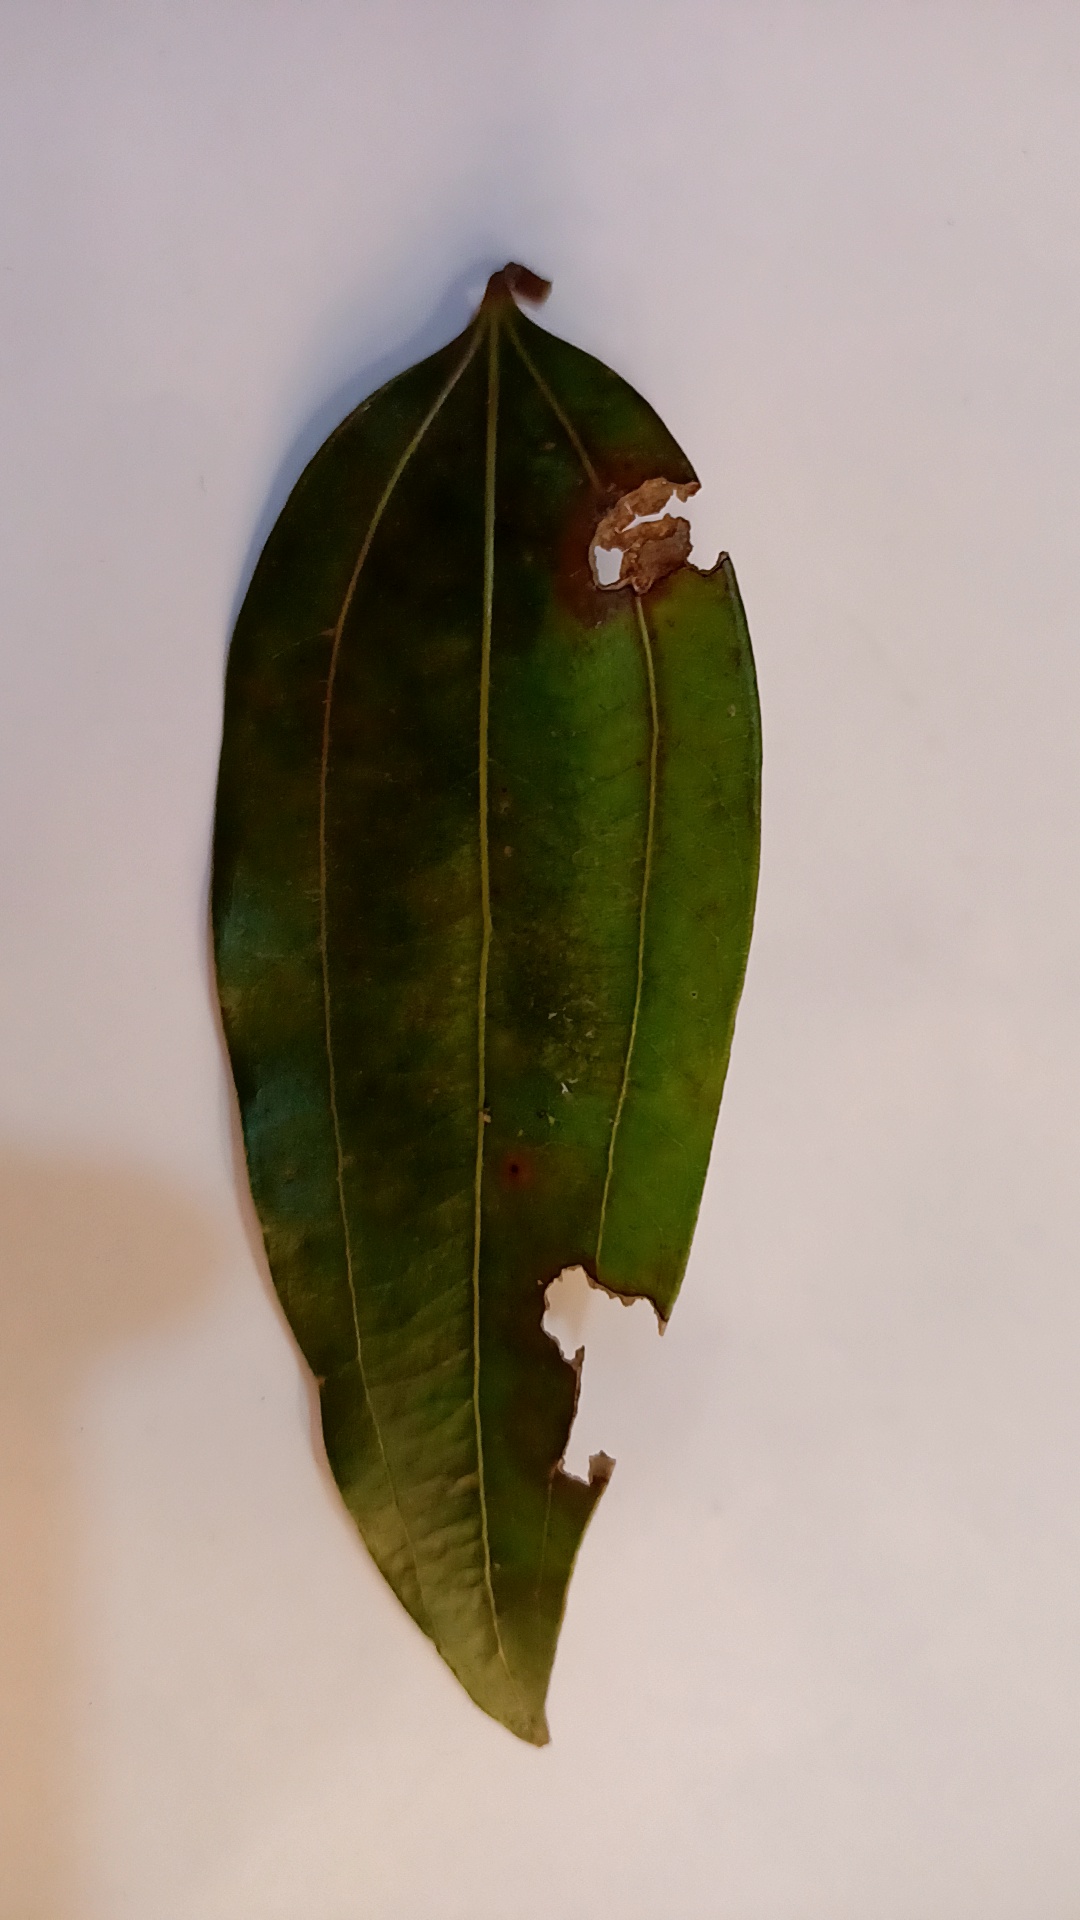
Label: Disease